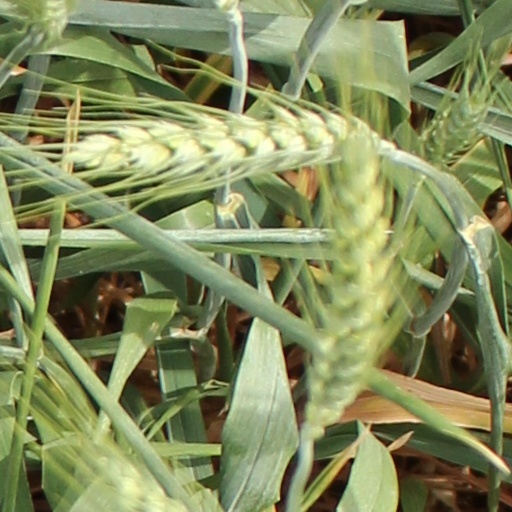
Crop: wheat